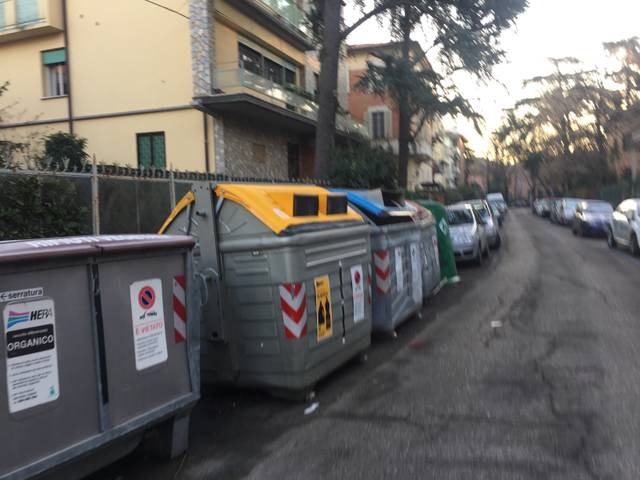
Region: Italy
Coordinates: 44.493, 11.323